Occupational hygiene

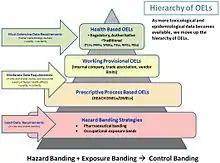
Hierarchy of occupational exposure limits (OELs)

The first step in understanding health risks related to exposures requires the collection of "basic characterization" information from available sources. A traditional method applied by occupational hygienists to initially survey a workplace or environment is used to determine both the types and possible exposures from hazards (e.g. noise, chemicals, radiation). The walk-through survey can be targeted or limited to particular hazards such as silica dust, or noise, to focus attention on control of all hazards to workers. A full walk-through survey is frequently used to provide information on establishing a framework for future investigations, prioritizing hazards, determining the requirements for measurement and establishing some immediate control of potential exposures. The Health Hazard Evaluation Program from the National Institute for Occupational Safety and Health is an example of an industrial hygiene walk-through survey. Other sources of basic characterization information include worker interviews, observing exposure tasks, material safety data sheets, workforce scheduling, production data, equipment and maintenance schedules to identify potential exposure agents and people possibly exposed.